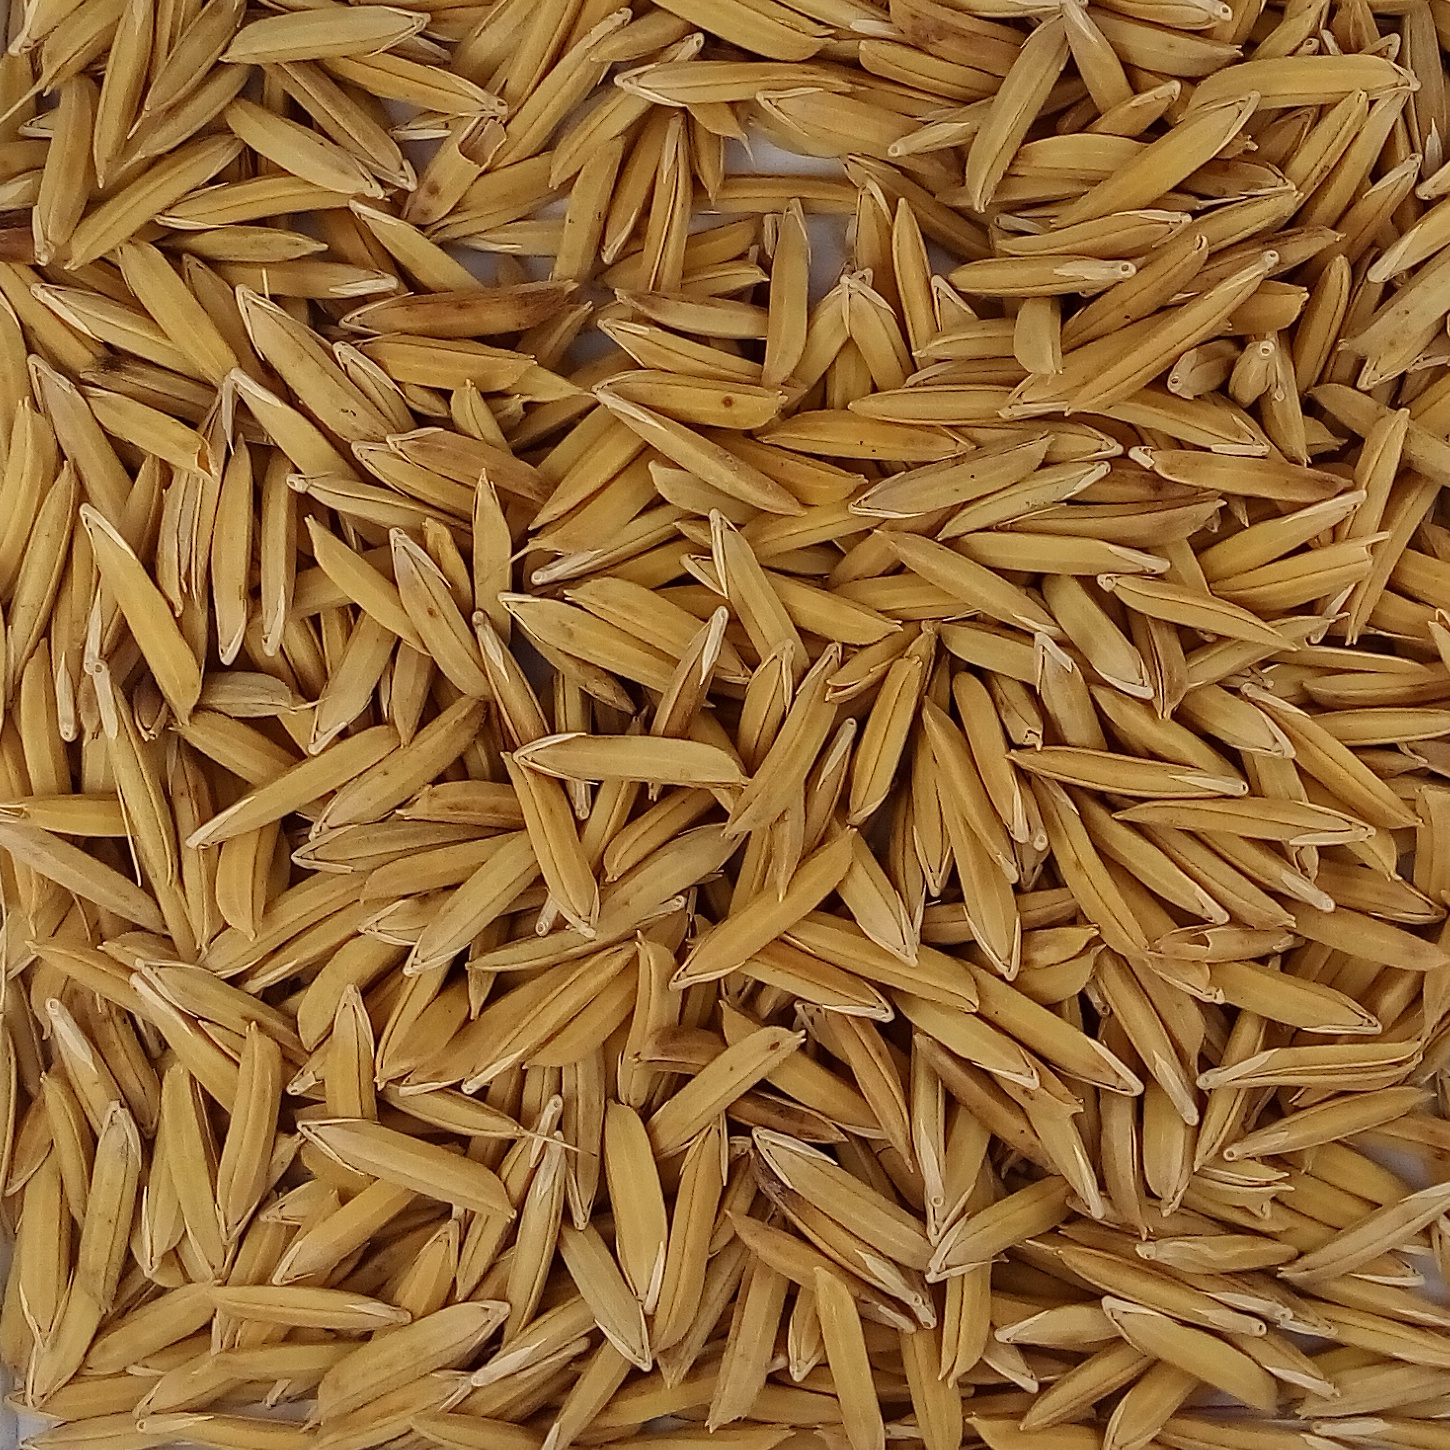
Rice seed variety: 1121